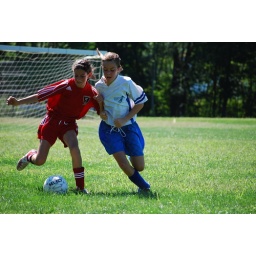
Clarity and red girl in contact!